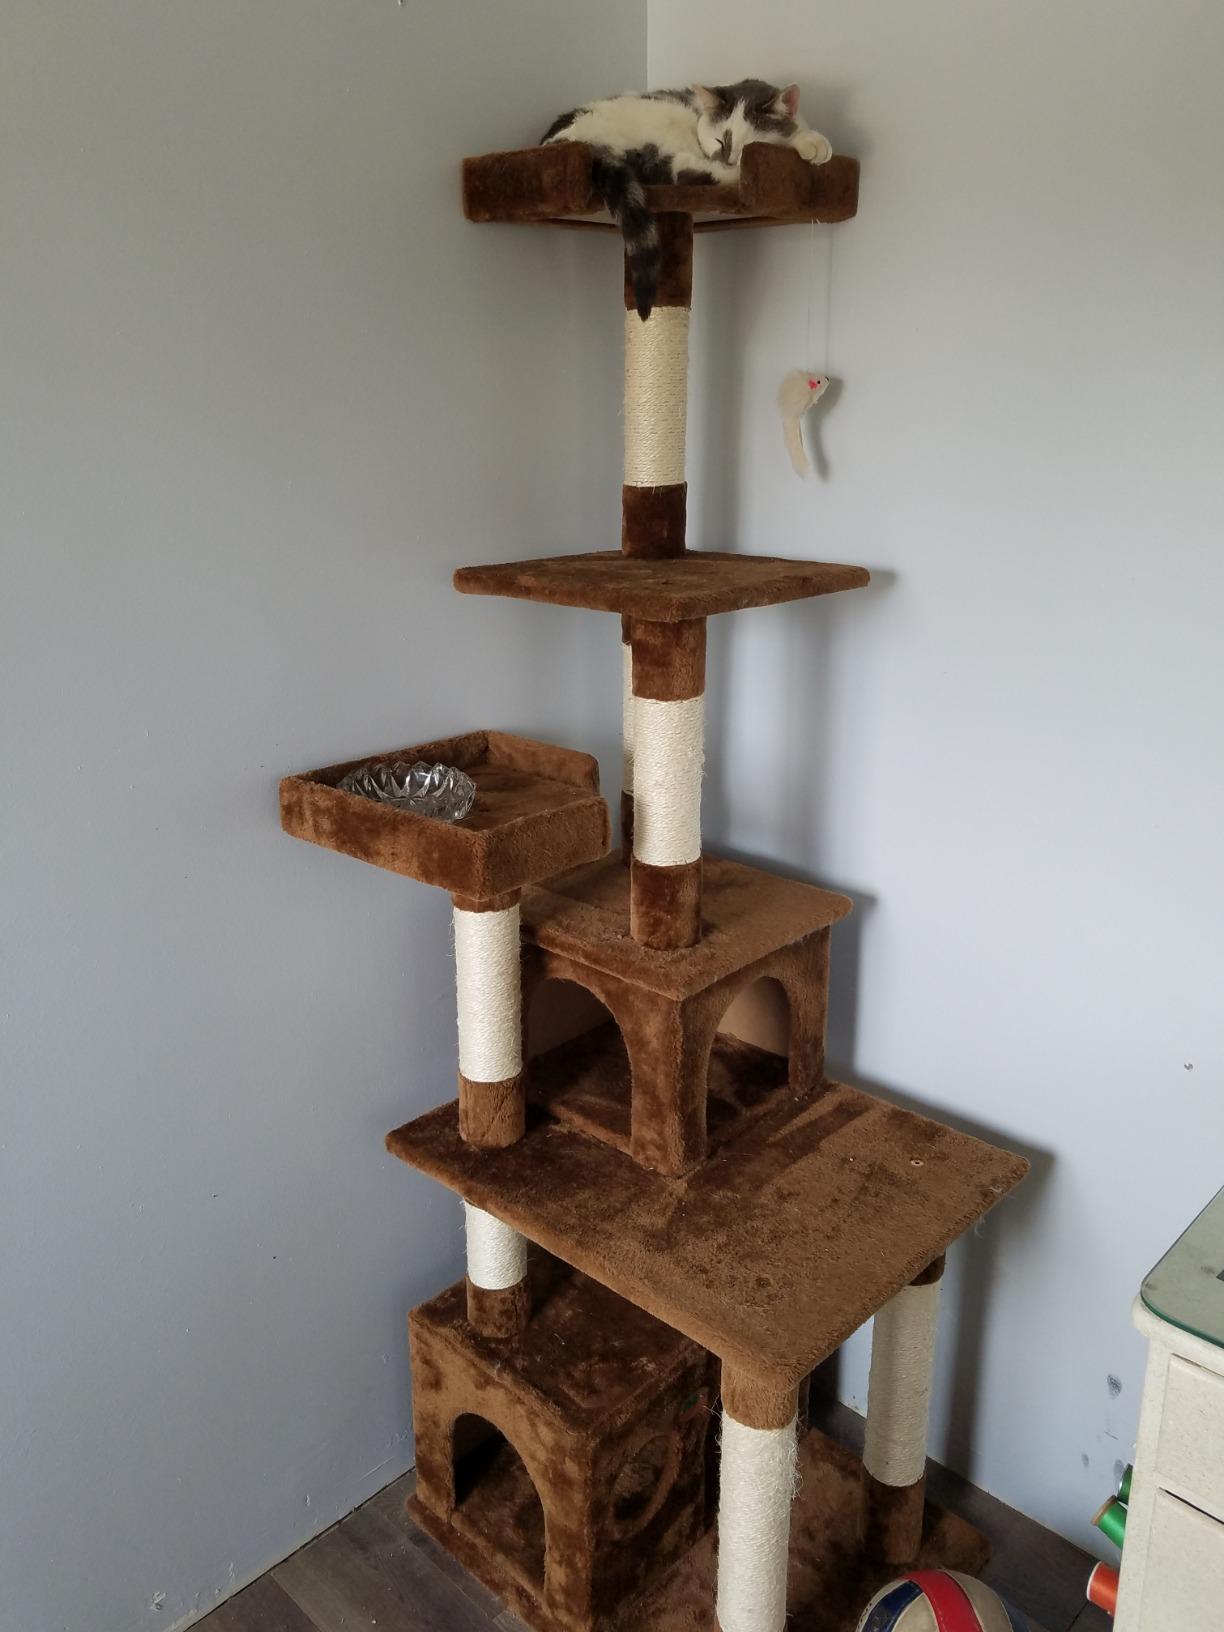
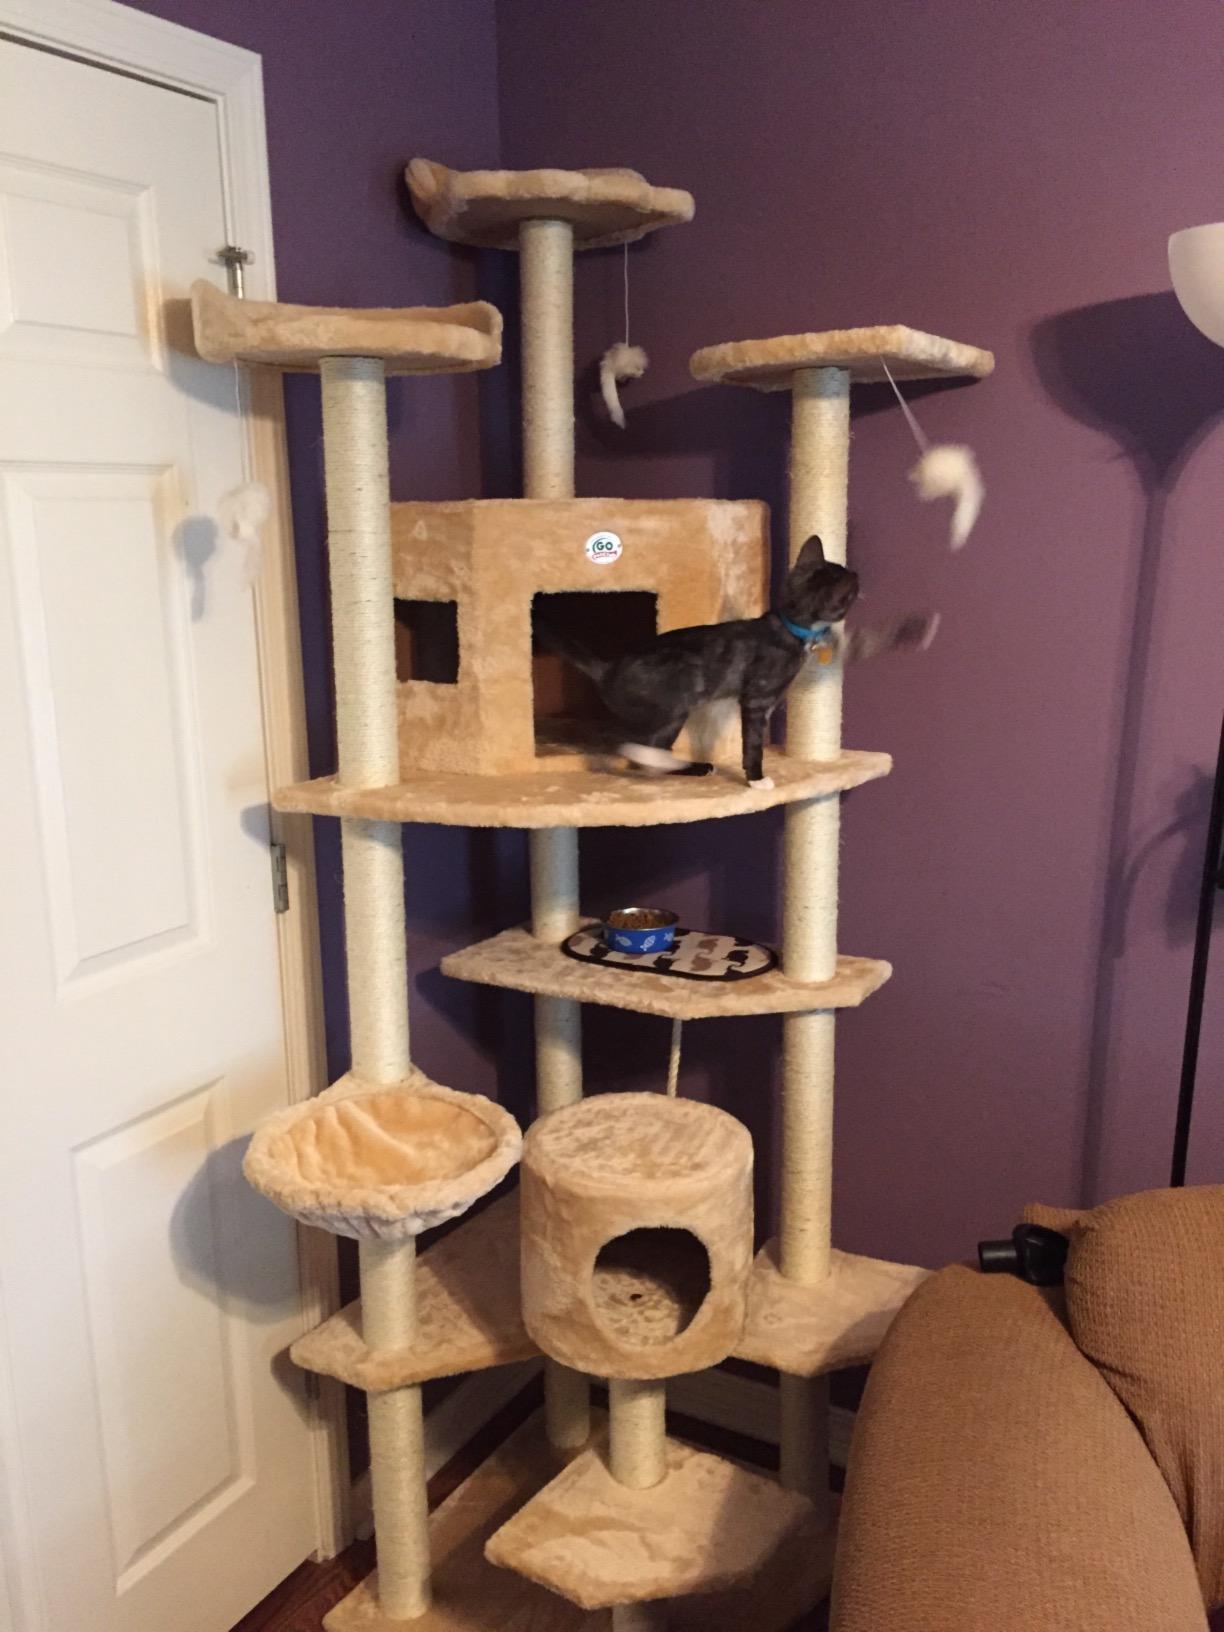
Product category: items_cat tree
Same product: no